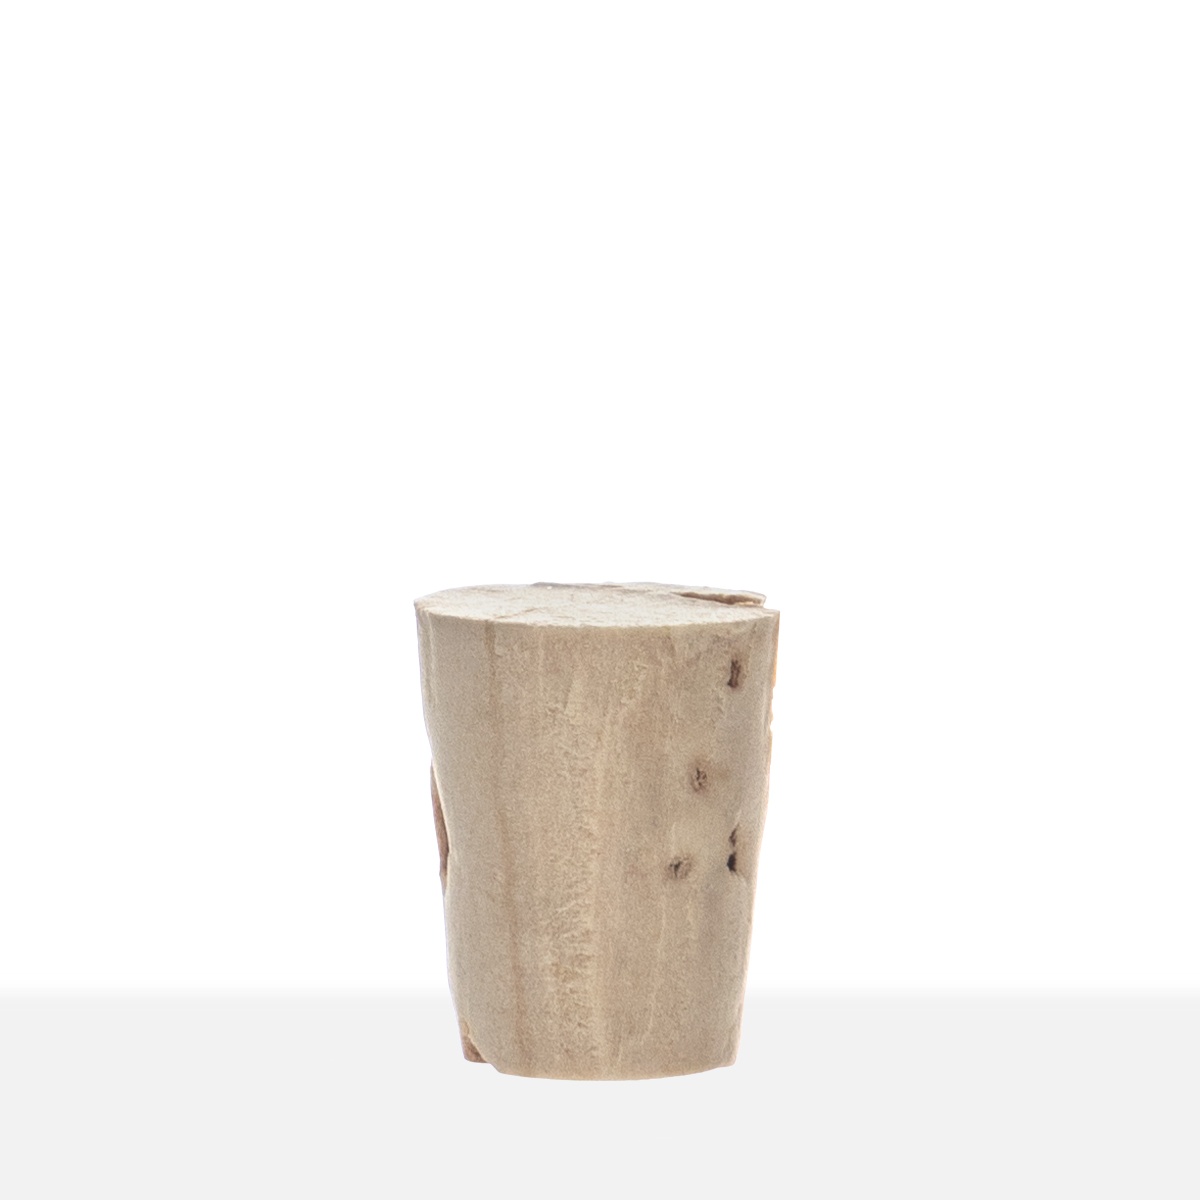
CLOSURES - CORKS Item #:PC 0
Brand: Pacific Vial A
Category: Arts & Entertainment > Hobbies & Creative Arts > Homebrewing & Winemaking Supplies > Bottling Bottles